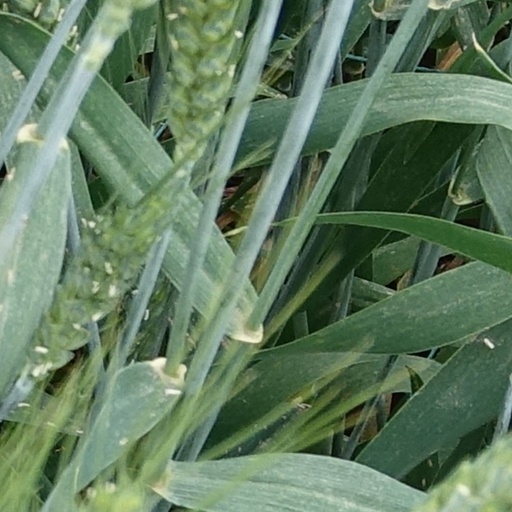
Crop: wheat